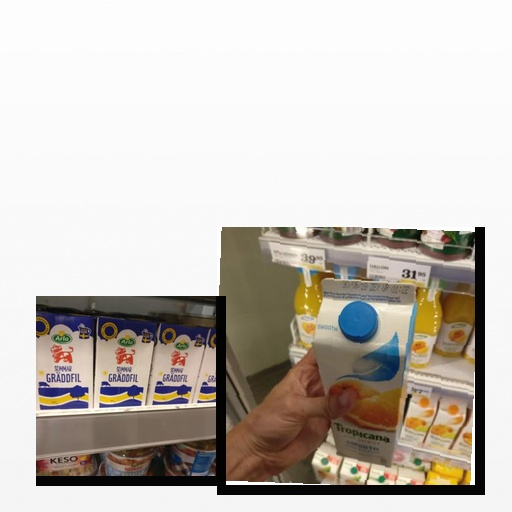
Food items: sour_cream, mixed_juice